Sin Piedad (2011)

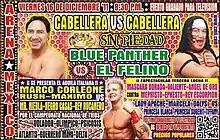
Poster for the 2011 "Sin Piedad" event

"Sin Piedad" (2011) (Spanish for "No Mercy") was an annual professional wrestling major event produced by Consejo Mundial de Lucha Libre (CMLL), which took place on December 16, 2011, in Arena México, Mexico City, Mexico and replaced CMLL's regular Friday night show "Super Viernes" ("Super Friday"). The 2011 "Sin Piedad" was the tenth event under that name that CMLL promoted as their last major show of the year, always held in December. The main event of the show centered around a long running storyline between Blue Panther and the Casas wrestling family, represented by El Felino in this instance. The two wrestled in a "Lucha de Apuesta", hair vs. hair match where the loser of the match would be forced to have all his hair shaved off. The show featured four two out of three falls six-man tag team match and one tag team match with representatives from CMLL's "Mini-Estrella" division.